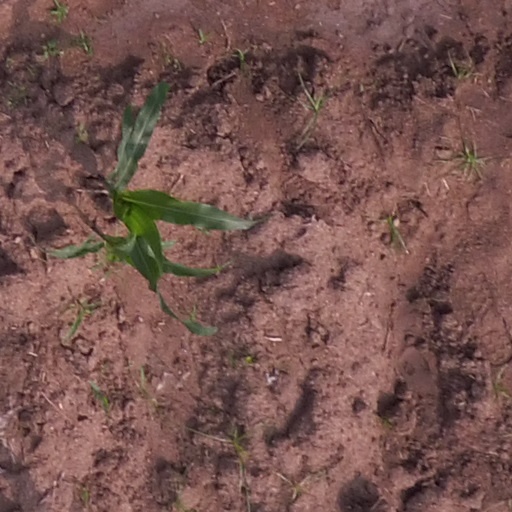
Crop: maize; corn